Treasury of St. Vitus Cathedral

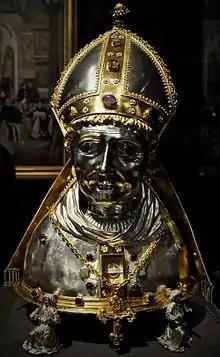
Reliquary bust of St. Adalbert of Prague, c. 1500

The Treasury of St. Vitus Cathedral is a collection of ecclesiastical treasures of the Prague Cathedral and is in the property of Prague Cathedral Chapter. It is the largest church treasury in the Czech Republic and one of the most extensive in Europe. The Treasure contains more than 400 items, 139 from them have been displayed since 2012 in a new exhibition in the Chapel of the Holy Rood in Prague Castle.